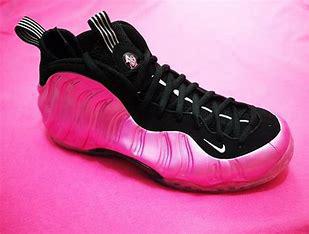
Brand: Nike
Model: Air Foamposite One